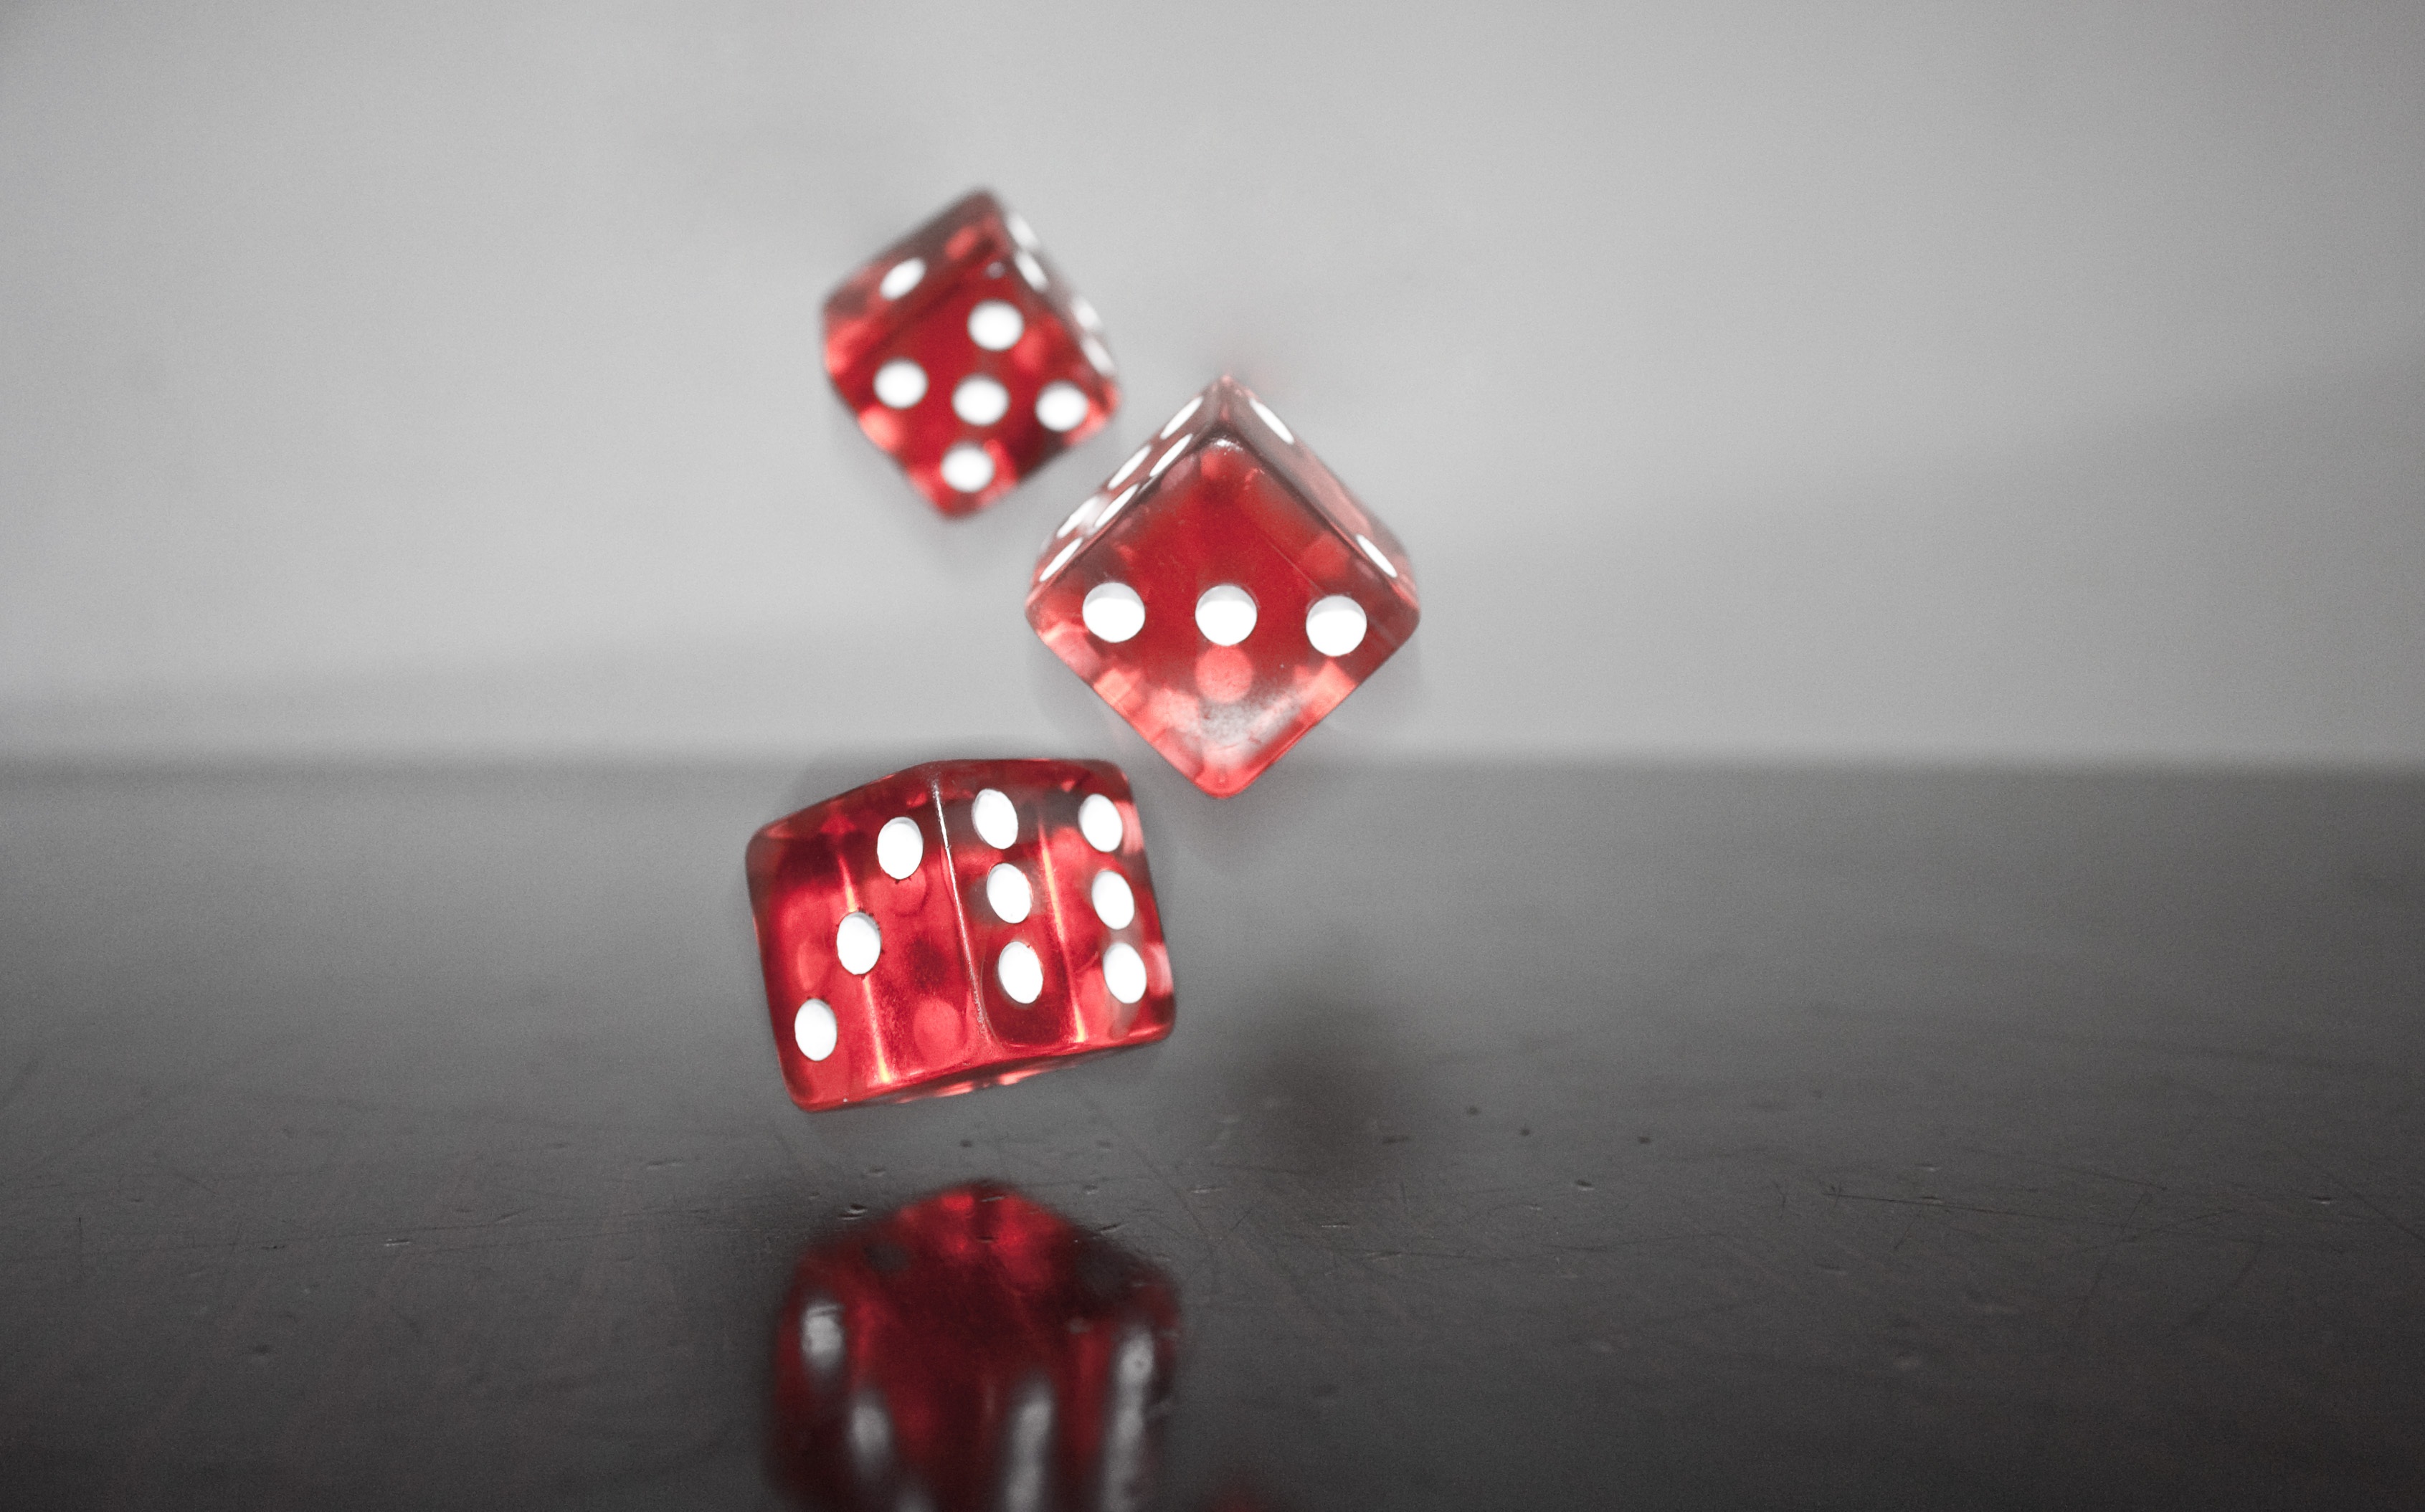
play, fall, recreation, red, board game, grey, sports, random, cube, casino, games, luck, points, dice, profit, dice game, poker game, cube table, lucky dice, instantaneous speed, lucky number, game cube, indoor games and sports, tabletop game, eye numbers